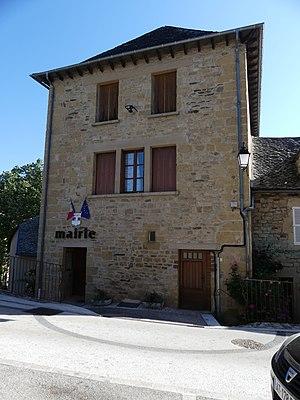
La mairie de Coubisou, Aveyron, France.
Coubisou est une commune française située dans le département de l'Aveyron, en région Occitanie.